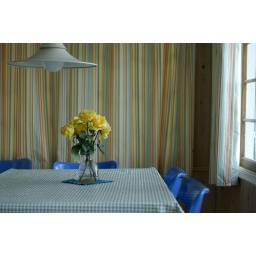
morning table (yellow roses in Patron bottle)